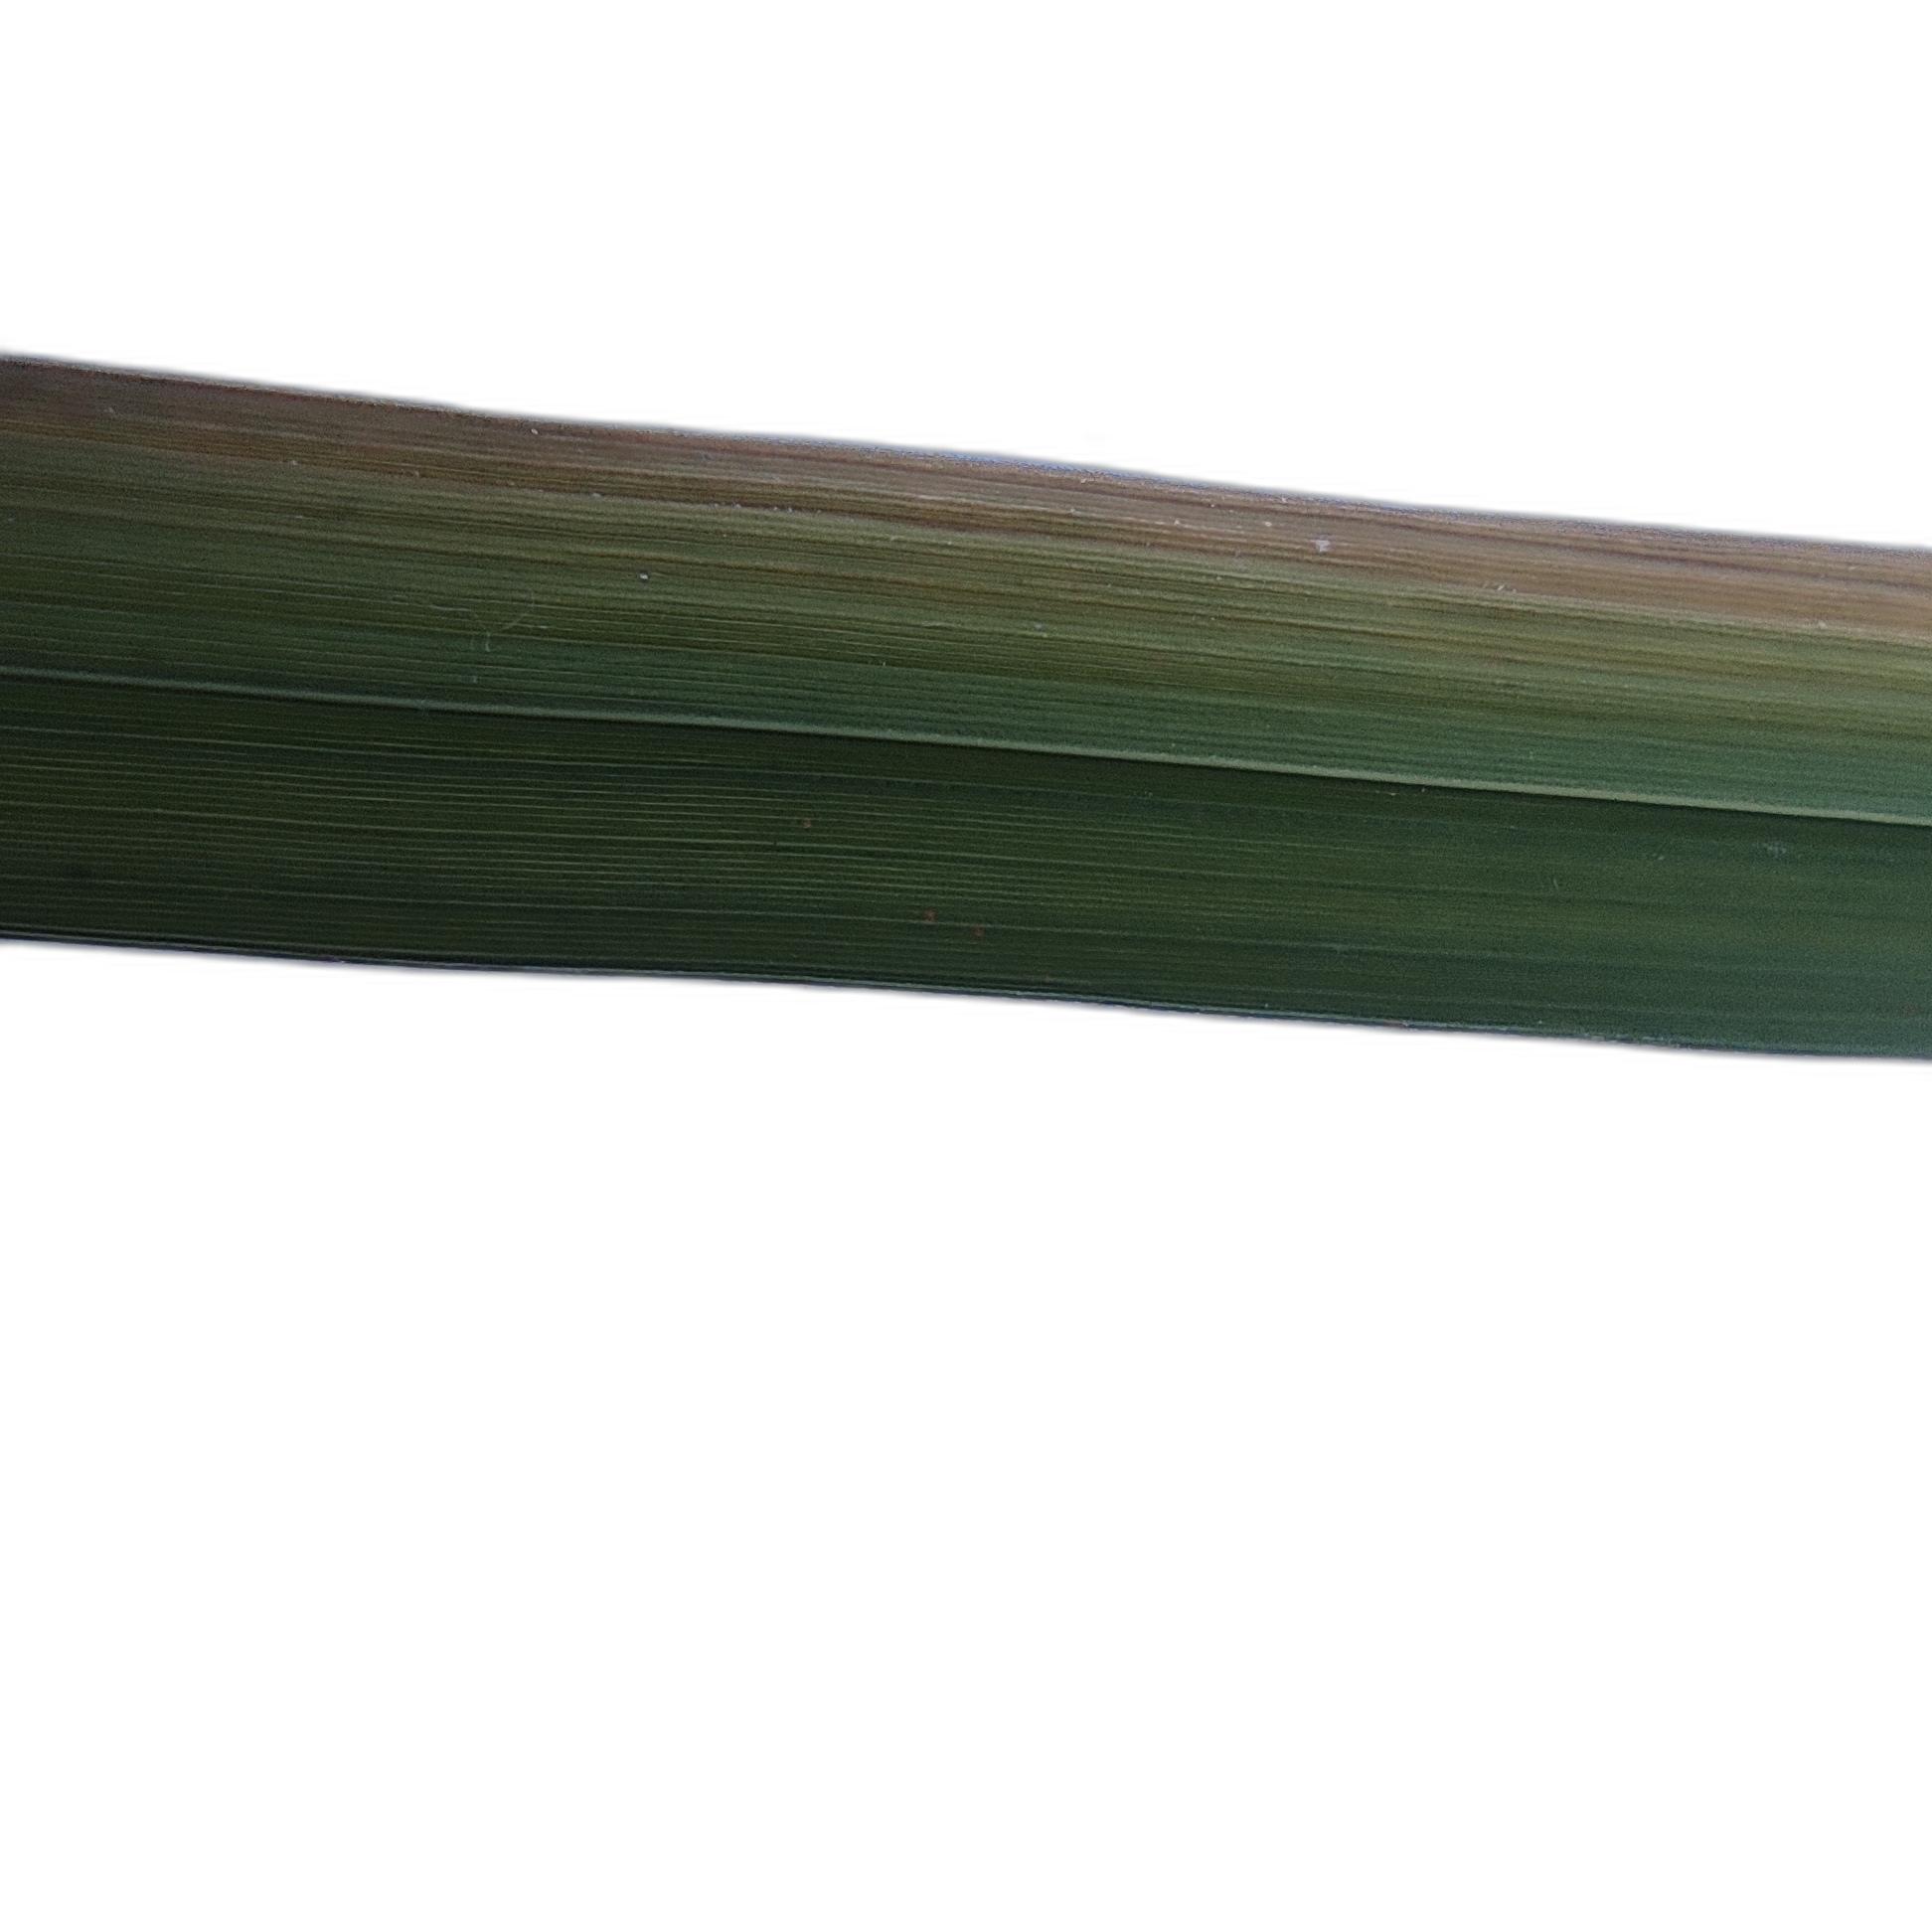
Label: Leaf Scald